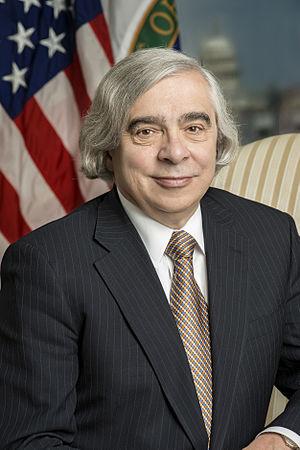
Le secrétaire à l'Énergie des États-Unis est le chef du département de l'Énergie des États-Unis. Il est membre du Cabinet présidentiel et est en 15ᵉ position sur l'ordre de succession présidentielle.